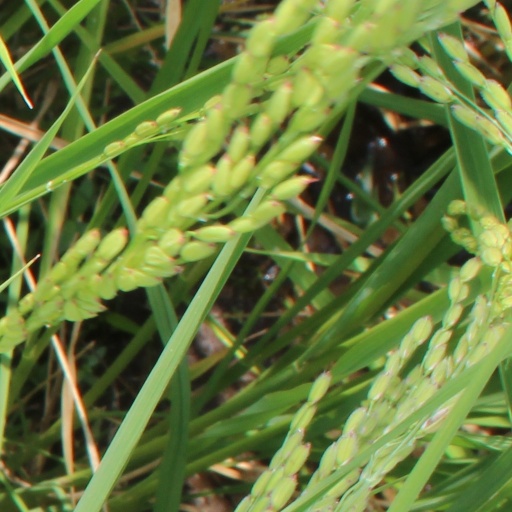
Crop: rice